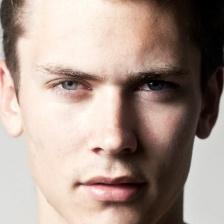
Label: faces